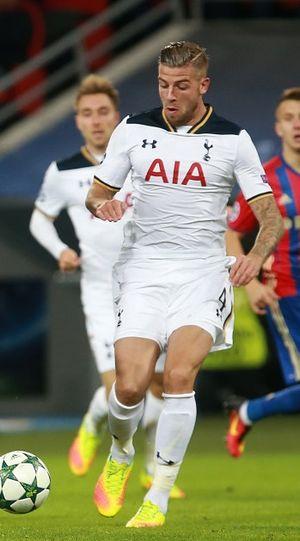
Tobias Alderweireld, plus connu sous le nom de Toby Alderweireld, né le 2 mars 1989 à Wilrijk en Belgique, est un footballeur international belge. Il évolue actuellement à Tottenham Hotspur comme défenseur, où il est engagé jusqu'en 2023.